List of aircraft of the Royal Flying Corps

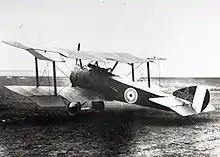
British Royal Flying Corps Sopwith Pup

The airship service was disbanded 1 January 1914 and all airships transferred to the RNAS. See List of British airships